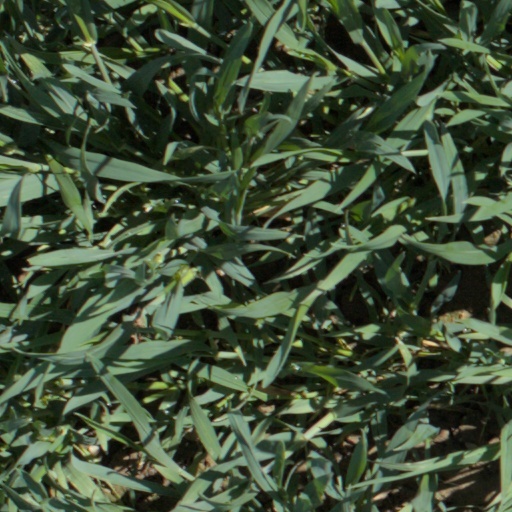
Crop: wheat